Male grooming

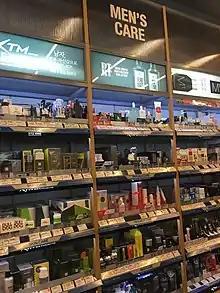
Male cosmetics in drug store

Men's cosmetics products—toners, fragrances, and lotions—have gained a foothold in the mainstream market. In addition, cosmetics that can be used by either men or women have become popular.